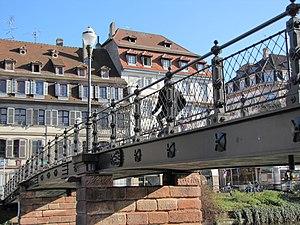
Alsace, Bas-Rhin, Strasbourg, Passerelle de l'Abreuvoir.
La passerelle de l'Abreuvoir est un petit pont métallique qui enjambe l'Ill à Strasbourg, dans le quartier de la Krutenau. Reliant la ruelle de l'Abreuvoir au quai des Bateliers, en face du nᵒ 34, elle est réservée aux piétons et aux cyclistes.